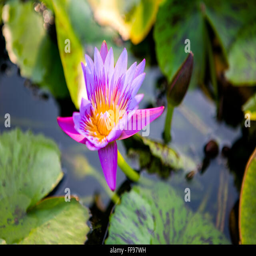
purple lily in a pond